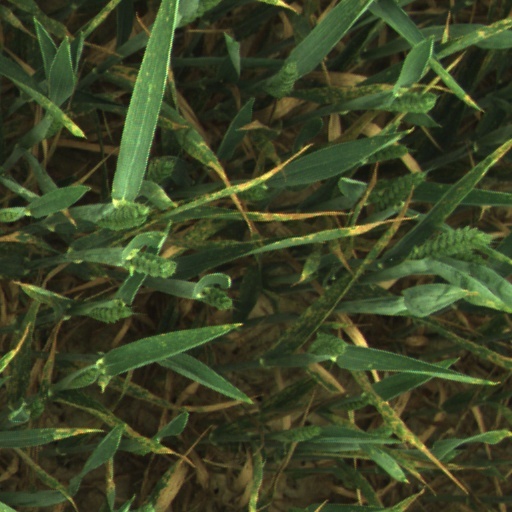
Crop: wheat